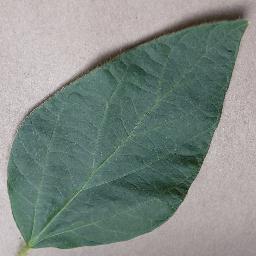
Label: Soybean___healthy